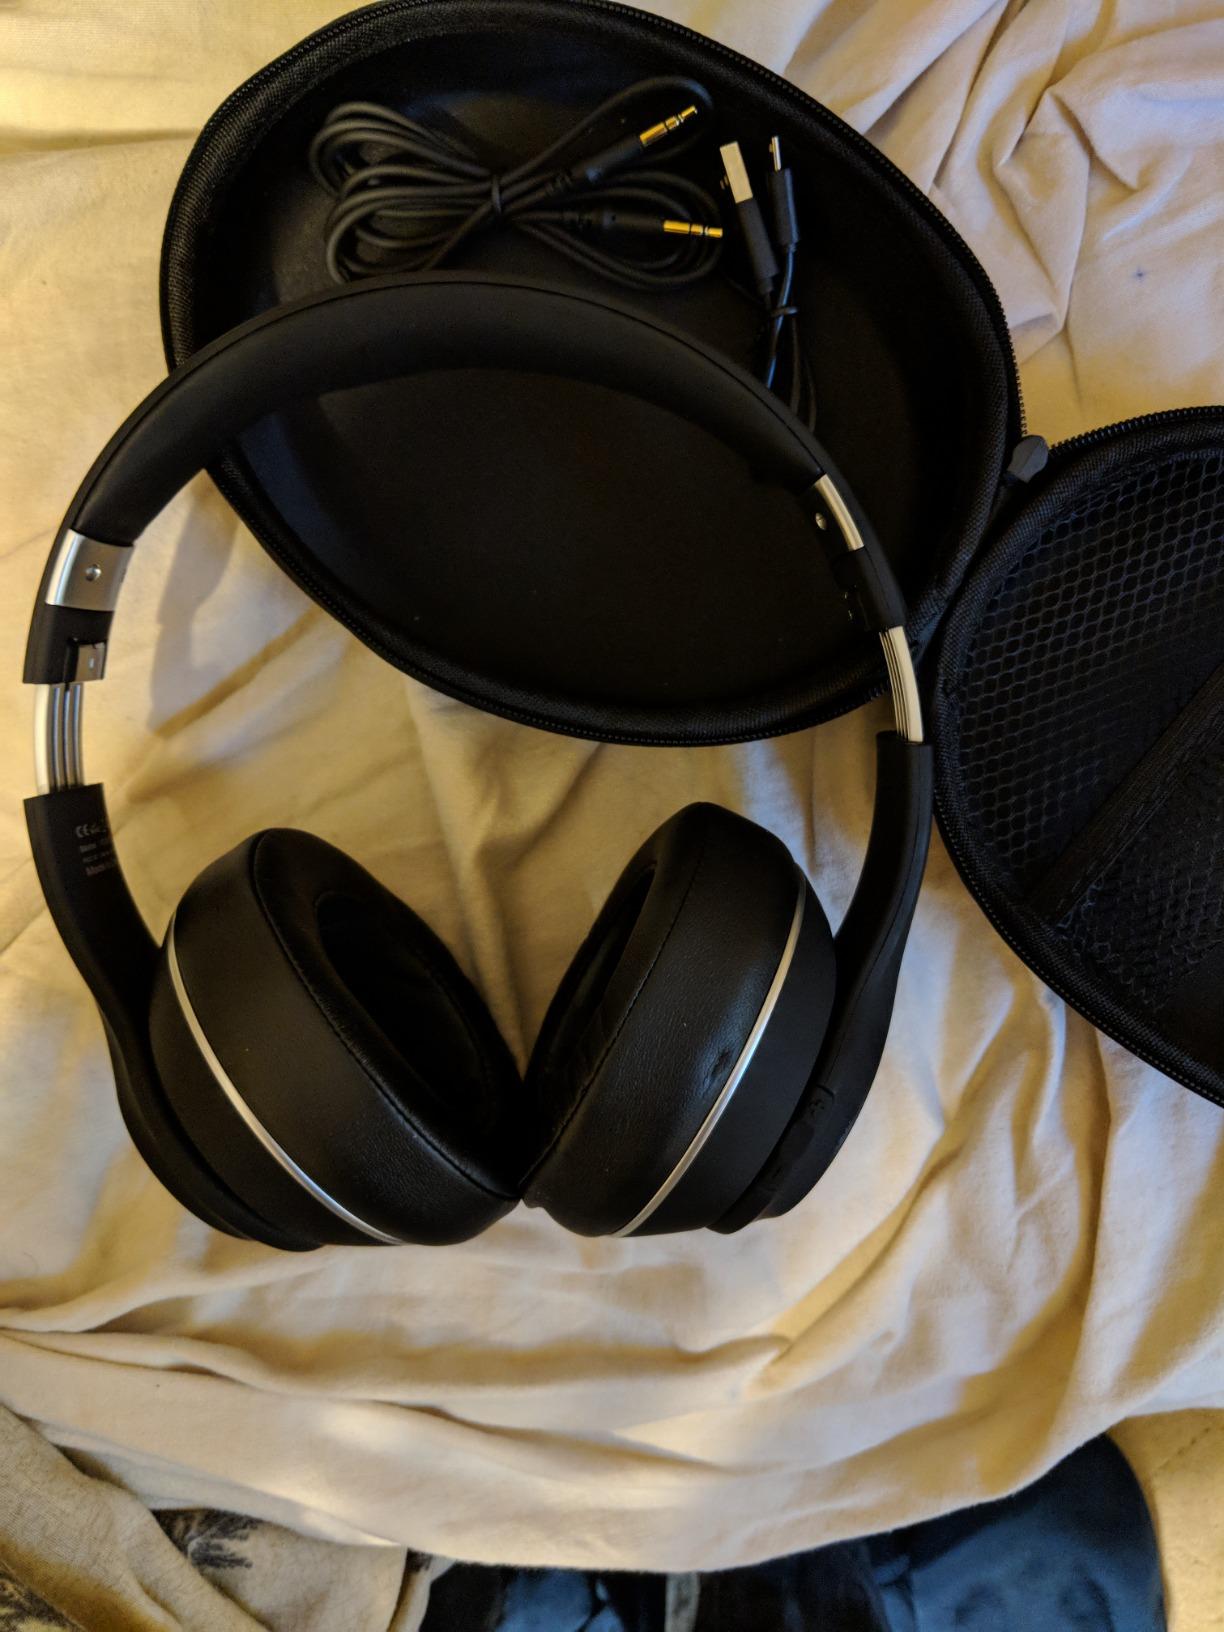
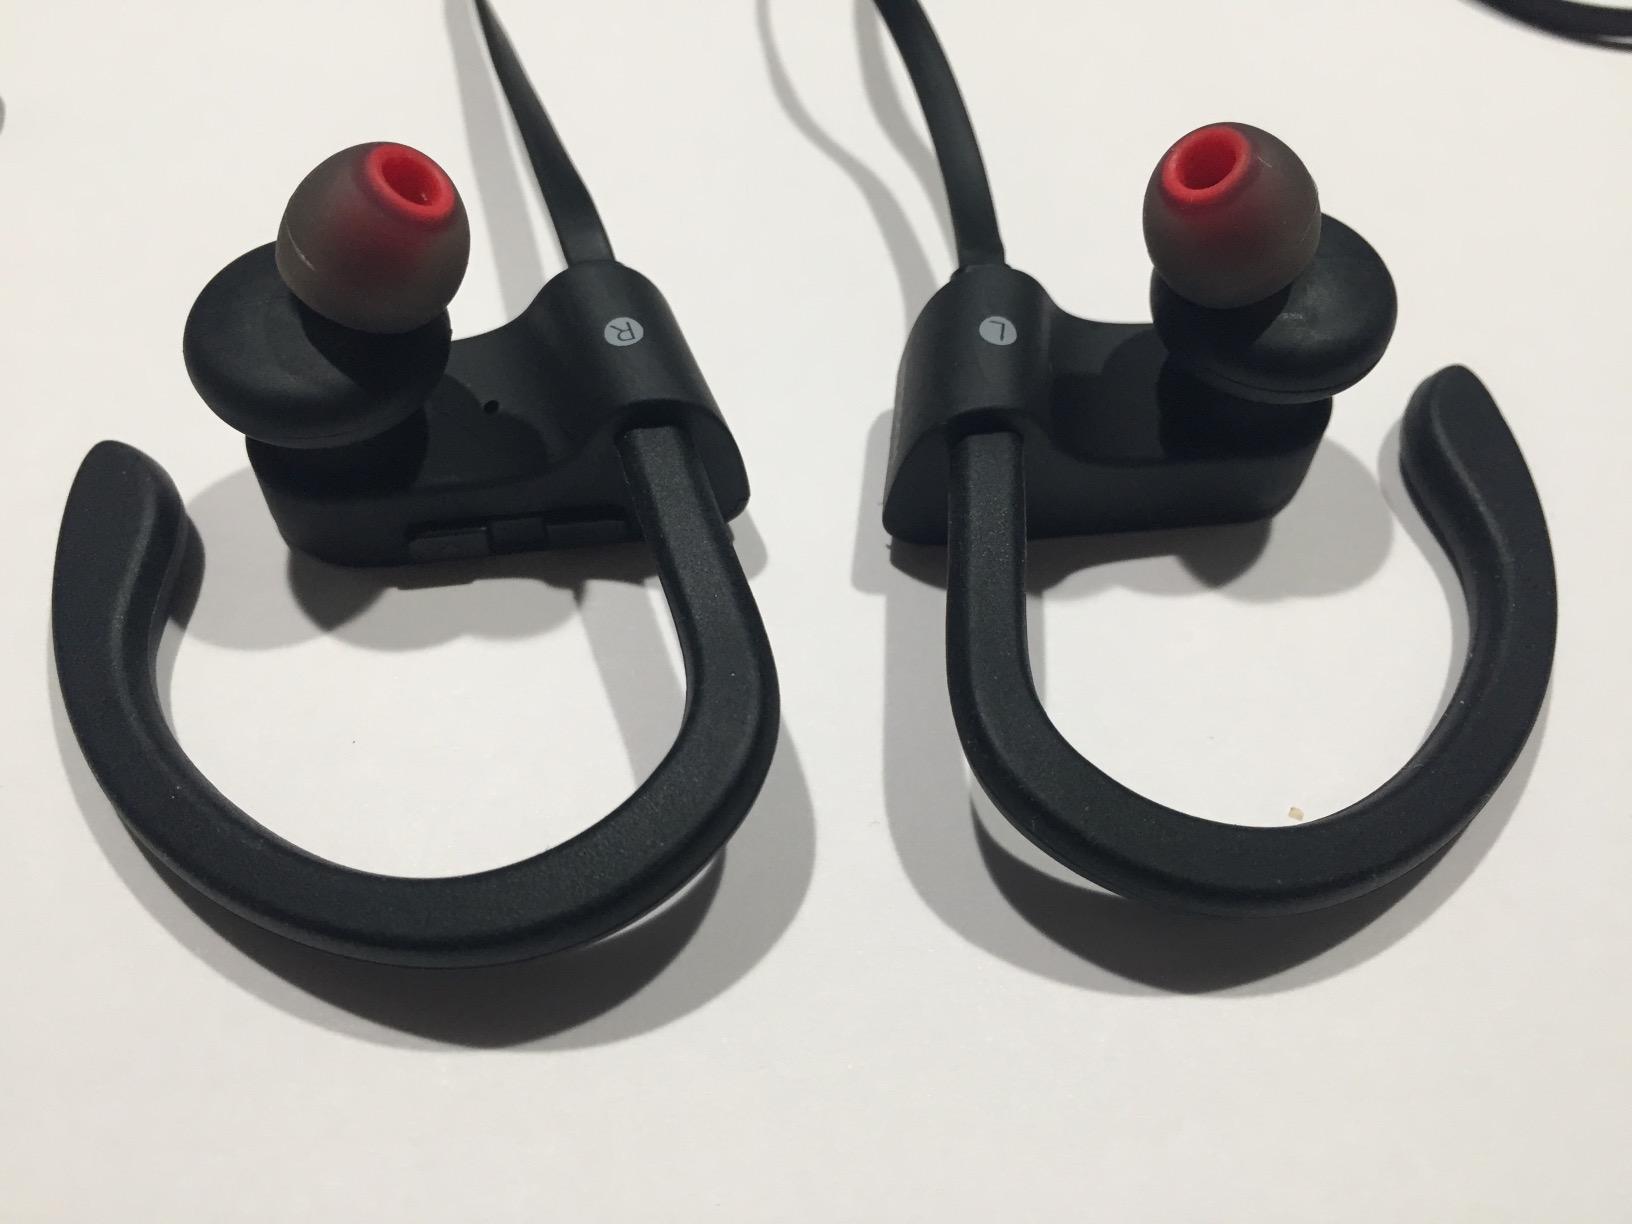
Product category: headphones
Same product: no